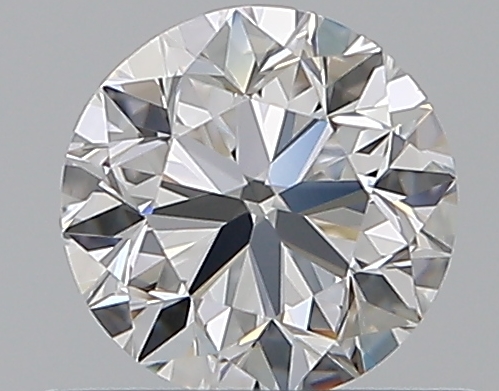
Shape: round
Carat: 0.5
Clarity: VVS2
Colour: E
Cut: VG
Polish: EX
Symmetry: EX
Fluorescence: N
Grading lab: GIA
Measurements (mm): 4.92 x 4.96 x 3.19